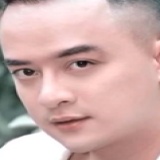
ca sĩ Cao Thái Sơn